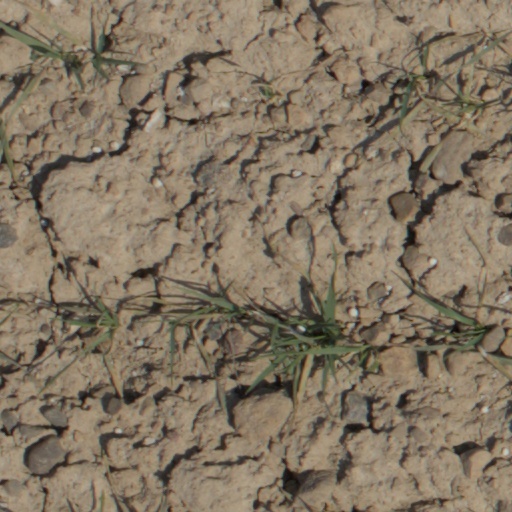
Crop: wheat